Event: Nepal Earthquake
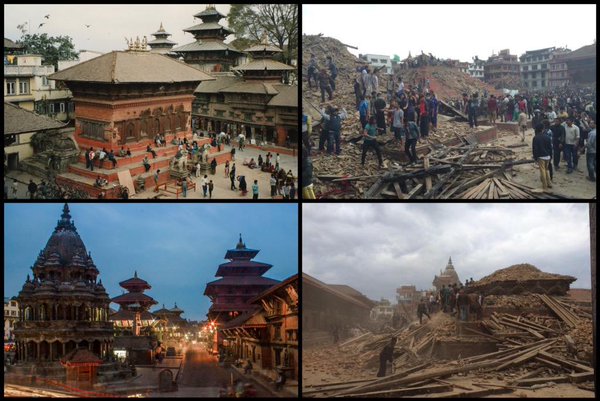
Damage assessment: damage